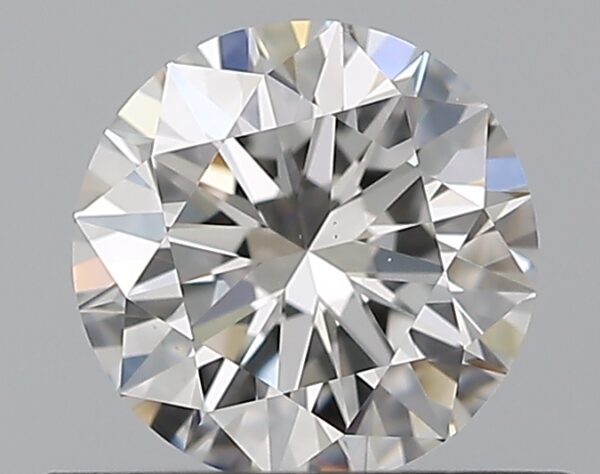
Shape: round
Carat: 0.51
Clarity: VS1
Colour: F
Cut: EX
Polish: EX
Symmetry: EX
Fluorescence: N
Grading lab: GIA
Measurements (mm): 5.13 x 5.16 x 3.17